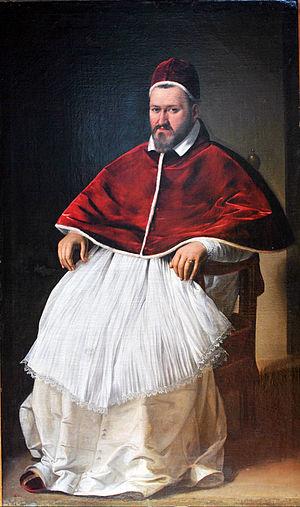
Le Banco di Santo Spirito, créée en 1605 par décision du Pape Paul V, et fusionnée avec la Banca di Roma en 1992, fut la banque du Vatican.
Camille Borghèse, né à Rome le 17 septembre 1550, mort à Rome le 28 janvier 1621, devient le 233ᵉ pape de l’Église catholique le 16 mai 1605 sous le nom de Paul V.
Depuis sa création, le chant grégorien conserva une très grande uniformité jusqu'à ce que la Renaissance arrive. Par la suite, la nature du chant fut considérablement modifiée, et la pratique dans la liturgie subissait un déclin rapide. Toutefois, en France, quelques tentatives existaient afin de rétablir la qualité du chant grégorien. Mais, le gallicanisme et la Révolution provoquèrent définitivement l'affaiblissement puis la disparition du chant. Il fallut attendre des chercheurs français ainsi que des moines auprès de l'abbaye Saint-Pierre de Solesmes au milieu du XIXᵉ siècle, de sorte que soit inaugurée la véritable restauration vers la version authentique.
L'église Santa Maria Assunta, plus connue sous le nom de Chiesa dei Gesuiti est un édifice religieux du XVIIIᵉ siècle se trouvant à Venise dans le sestiere de Cannaregio, non loin du quai des Fondamente Nove.
Portrait du pape Paul V est un tableau attribué au Caravage peint vers 1605-1606 et conservé à la galerie Borghèse de Rome.